Emporia State University Teachers College

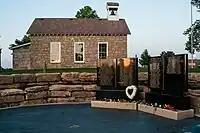
Memorial for Fallen Educators with the one-room school house in the background

On June 13, 2013, the NTHF executive director Carol Strickland, along with former ESU President Michael Shonrock, Bill Maness, representing U.S. Sen. Jerry Moran, and former mayor Rob Gilligan, broke ground by the one-room school house located on the Emporia State campus to build a memorial for the teachers that have fallen in the "line of duty". The Sandy Hook Elementary School shooting was the main inspiration for the memorial. On June 6, 2014, the granite memorial markers were placed along with granite benches. The official dedication was on June 12, 2014.